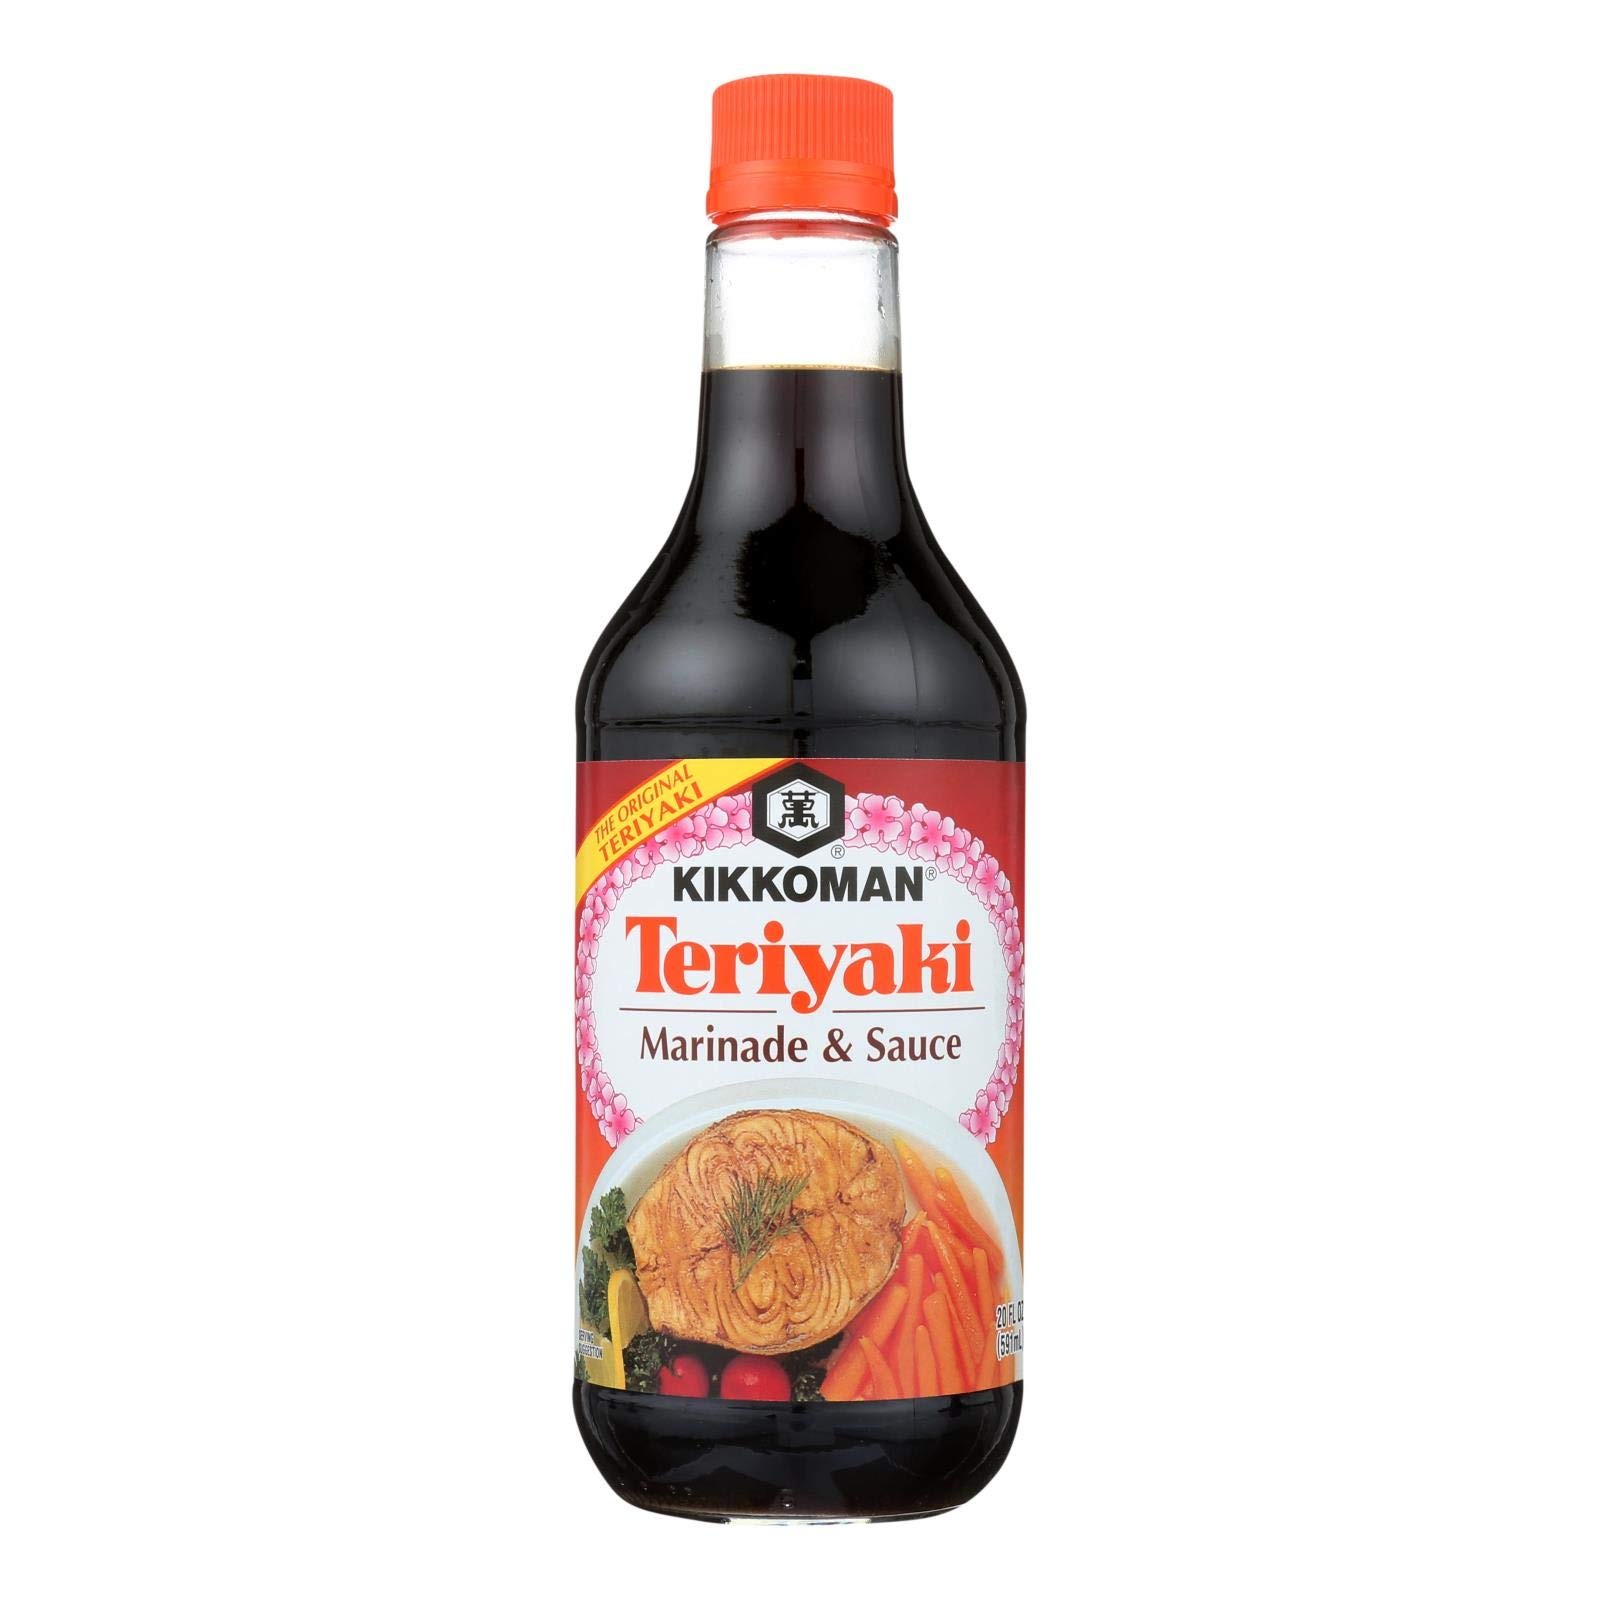
Item Name: Kikkoman Teriyaki Marinade & Sauce 20 oz (Pack of 12)
Bullet Point: 20 oz
Product Description: Kikkoman Teriyaki Marinade & Sauce 20 oz (Pack of 12)
Value: 240.0
Unit: Fl Oz

Price: 7.615